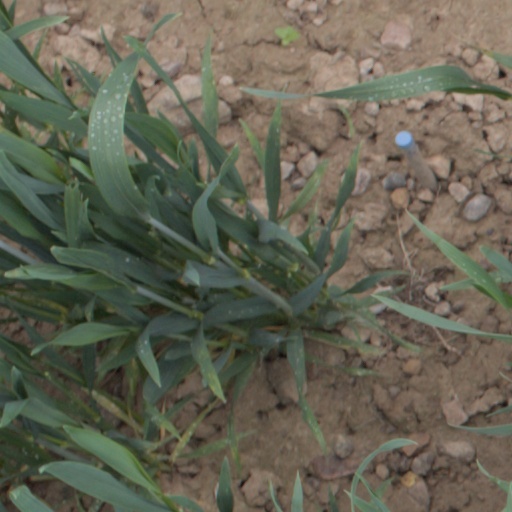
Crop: wheat